Eliza Monroe Hay

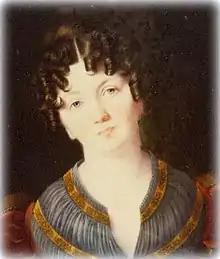
portrait of Eliza Hay in the James Monroe Museum

Elizabeth Kortright Monroe Hay (December 1786 – January 27, 1840) was an American socialite who acted as unofficial First Lady during her father James Monroe's presidency, as her mother's health kept her away from many White House duties. She was married to prominent attorney George Hay.